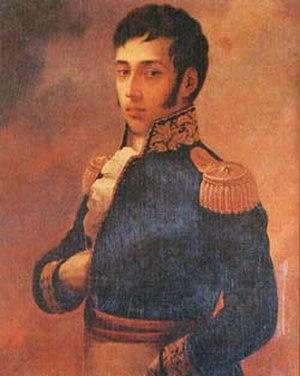
Œuvre représentant Antonio Nariño, attribuée à Ramón Torres Méndez.
Antonio Amador José Nariño y Bernardo Álvarez del Casal, né le 9 avril 1765 à Santafé de Bogota et mort le 13 décembre 1823 à Villa de Leyva, est un homme d'État, militaire et journaliste néo-grenadin. Issu d'une riche famille créole de Bogota, il est l'un des précurseurs de l'émancipation des colonies américaines de l'empire espagnol et devient l'un des héros de l'indépendance de la Colombie.